Small nucleolar RNA SNORA77

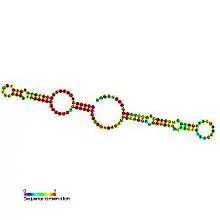
Predicted secondary structure and sequence conservation of SNORA77

In molecular biology, Small nucleolar RNA SNORA77 (also known as ACA63) is a non-coding RNA (ncRNA) molecule which functions in the biogenesis (modification) of other small nuclear RNAs (snRNAs). This type of modifying RNA is located in the nucleolus of the eukaryotic cell which is a major site of snRNA biogenesis. It is known as a small nucleolar RNA (snoRNA).